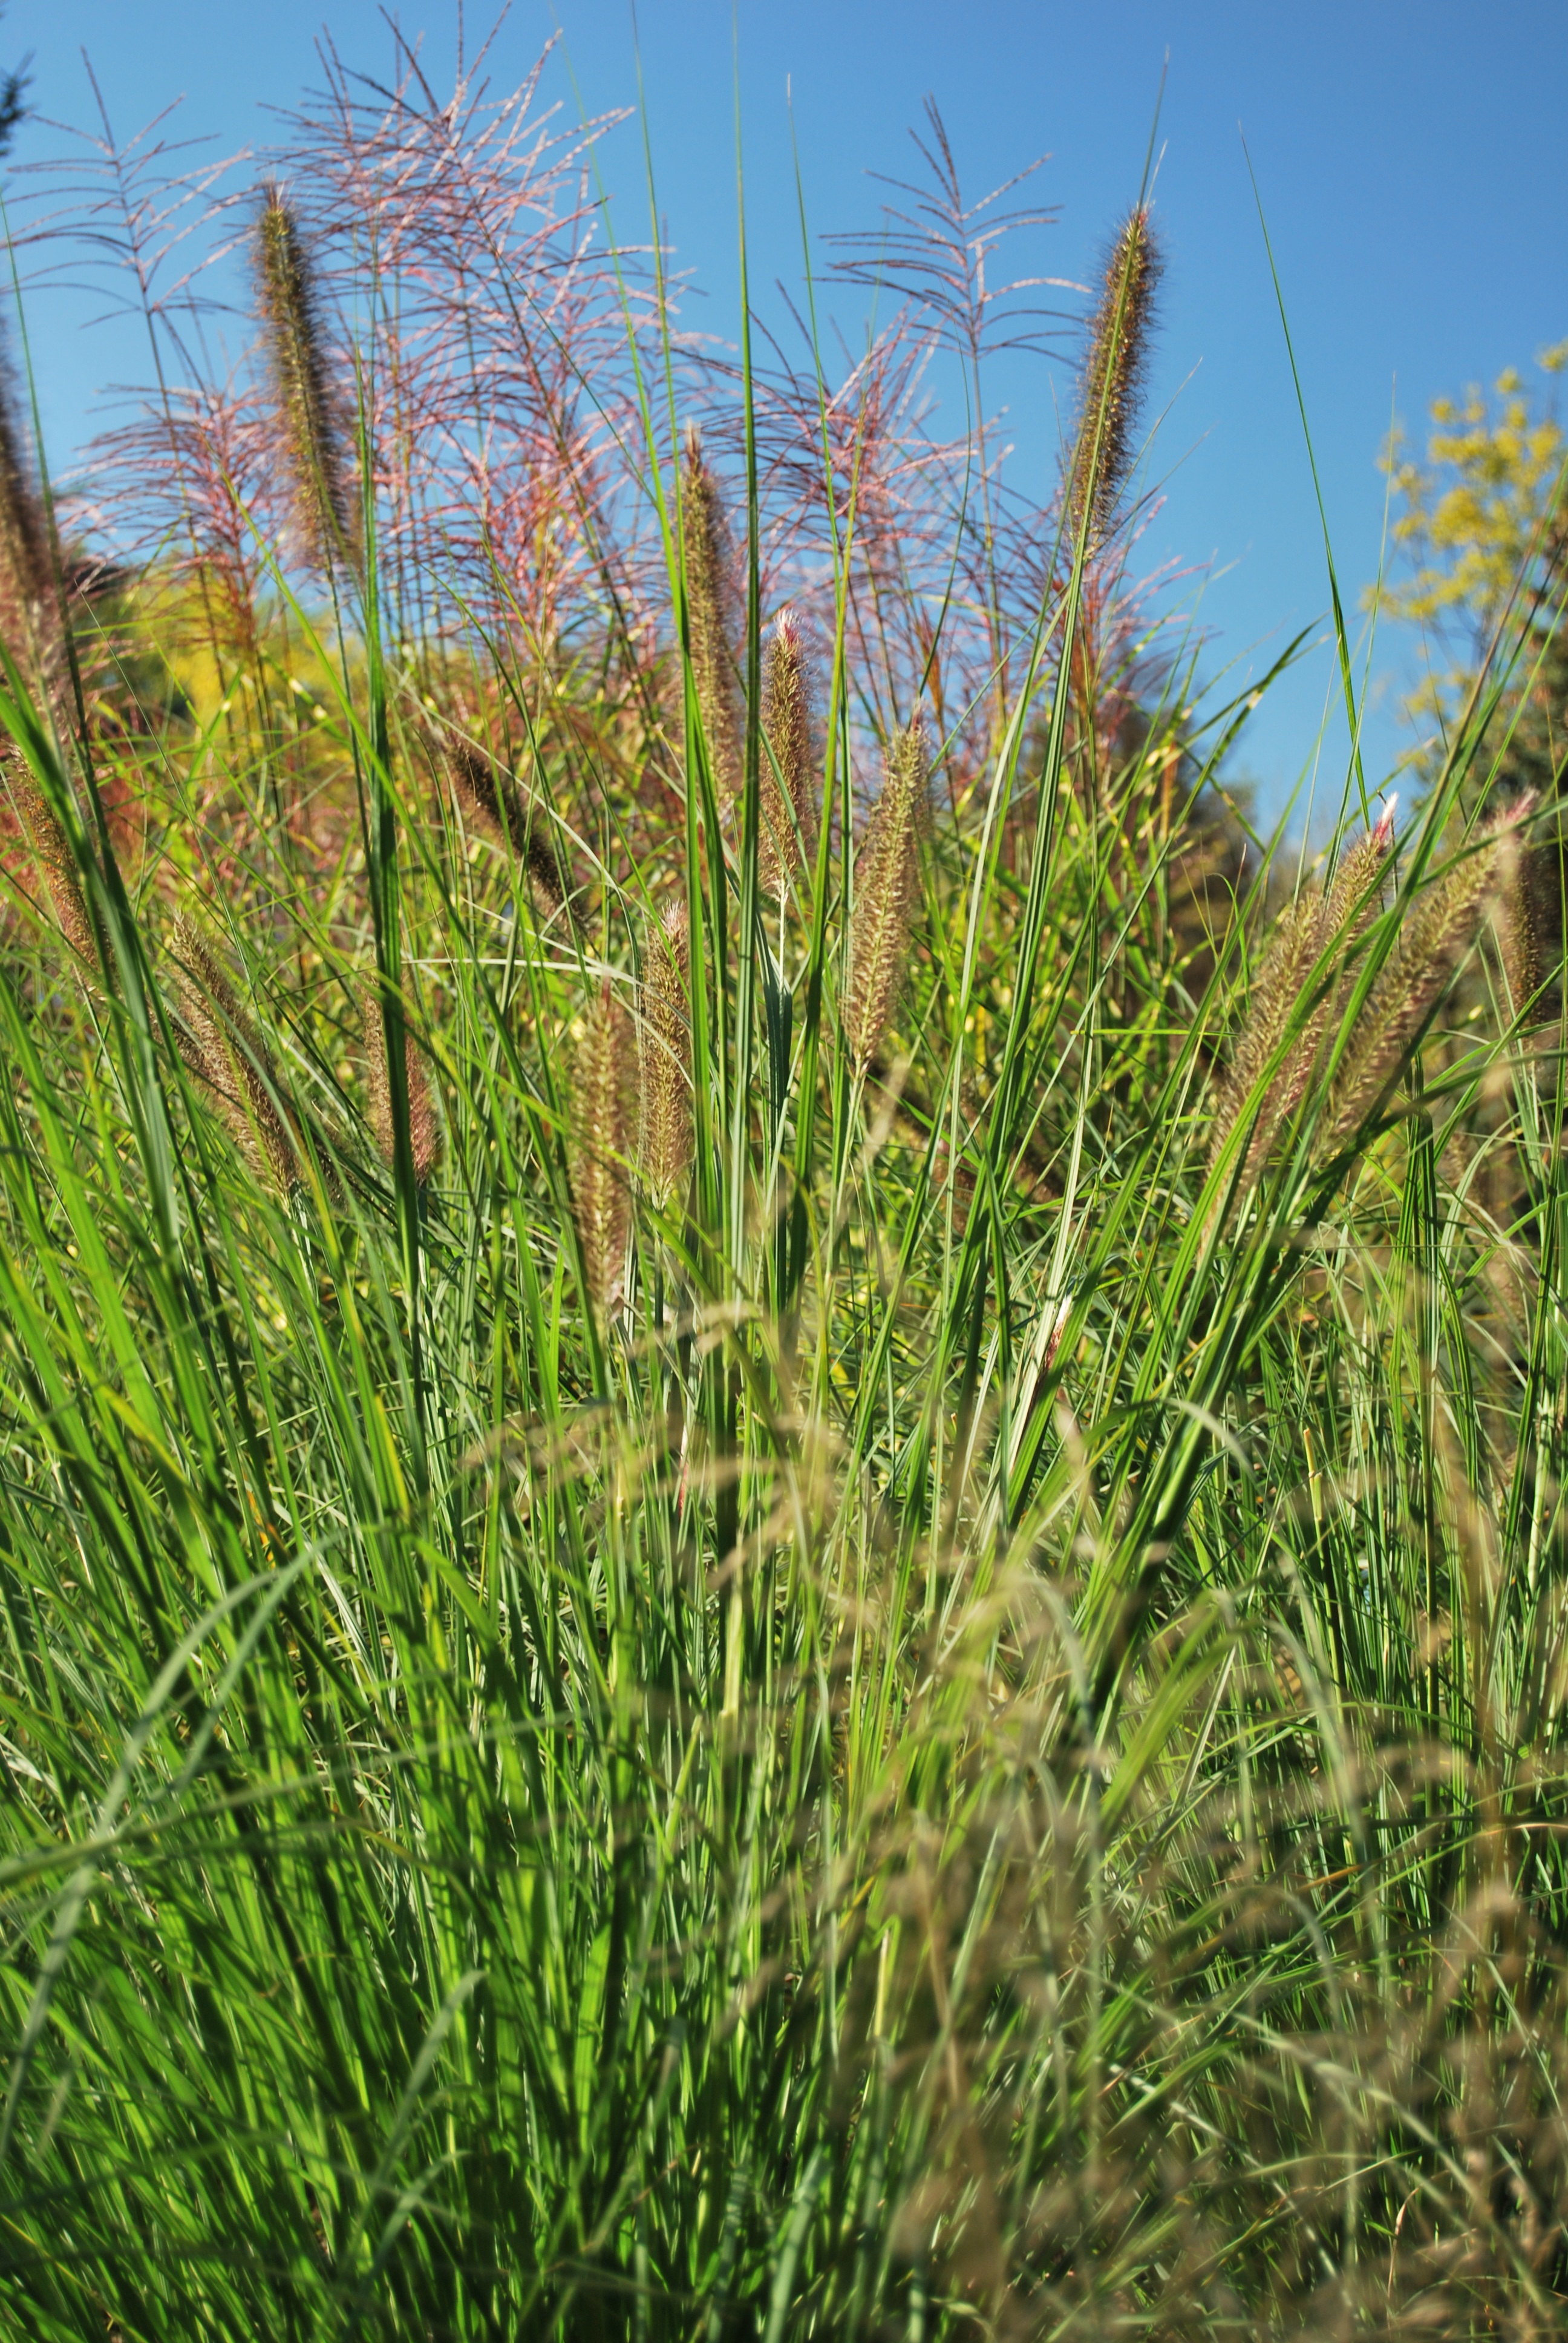
nature, grass, plant, field, lawn, meadow, prairie, flower, summer, green, herb, crop, agriculture, flora, grassland, vegetation, ecosystem, flowering plant, chrysopogon zizanioides, sweet grass, grass family, land plant, hierochloe, phragmites